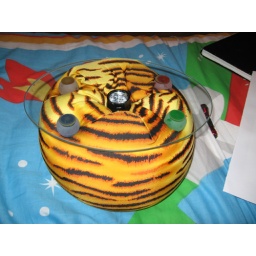
I made one by sinking a flashlight into a moshy pillow and putting my glass figure stand over it.